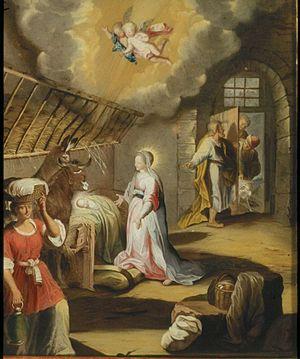
Cette page recense les diverses représentations artistiques de la Vierge Marie pendant les différents épisodes de sa vie, sans toutefois mentionner tous les épisodes de la Passion du Fils, ces épisodes, avec ou sans la présence de Marie, étant largement détaillés dans la page Représentation artistique de Jésus-Christ. Elle est essentiellement centrée sur les représentations en peinture depuis l'époque Renaissance en occident.
Anna Maria Barbara Abesch, née à Sursee le 23 mars 1706 et morte dans la même ville le 15 février 1773, est une peintre suisse.